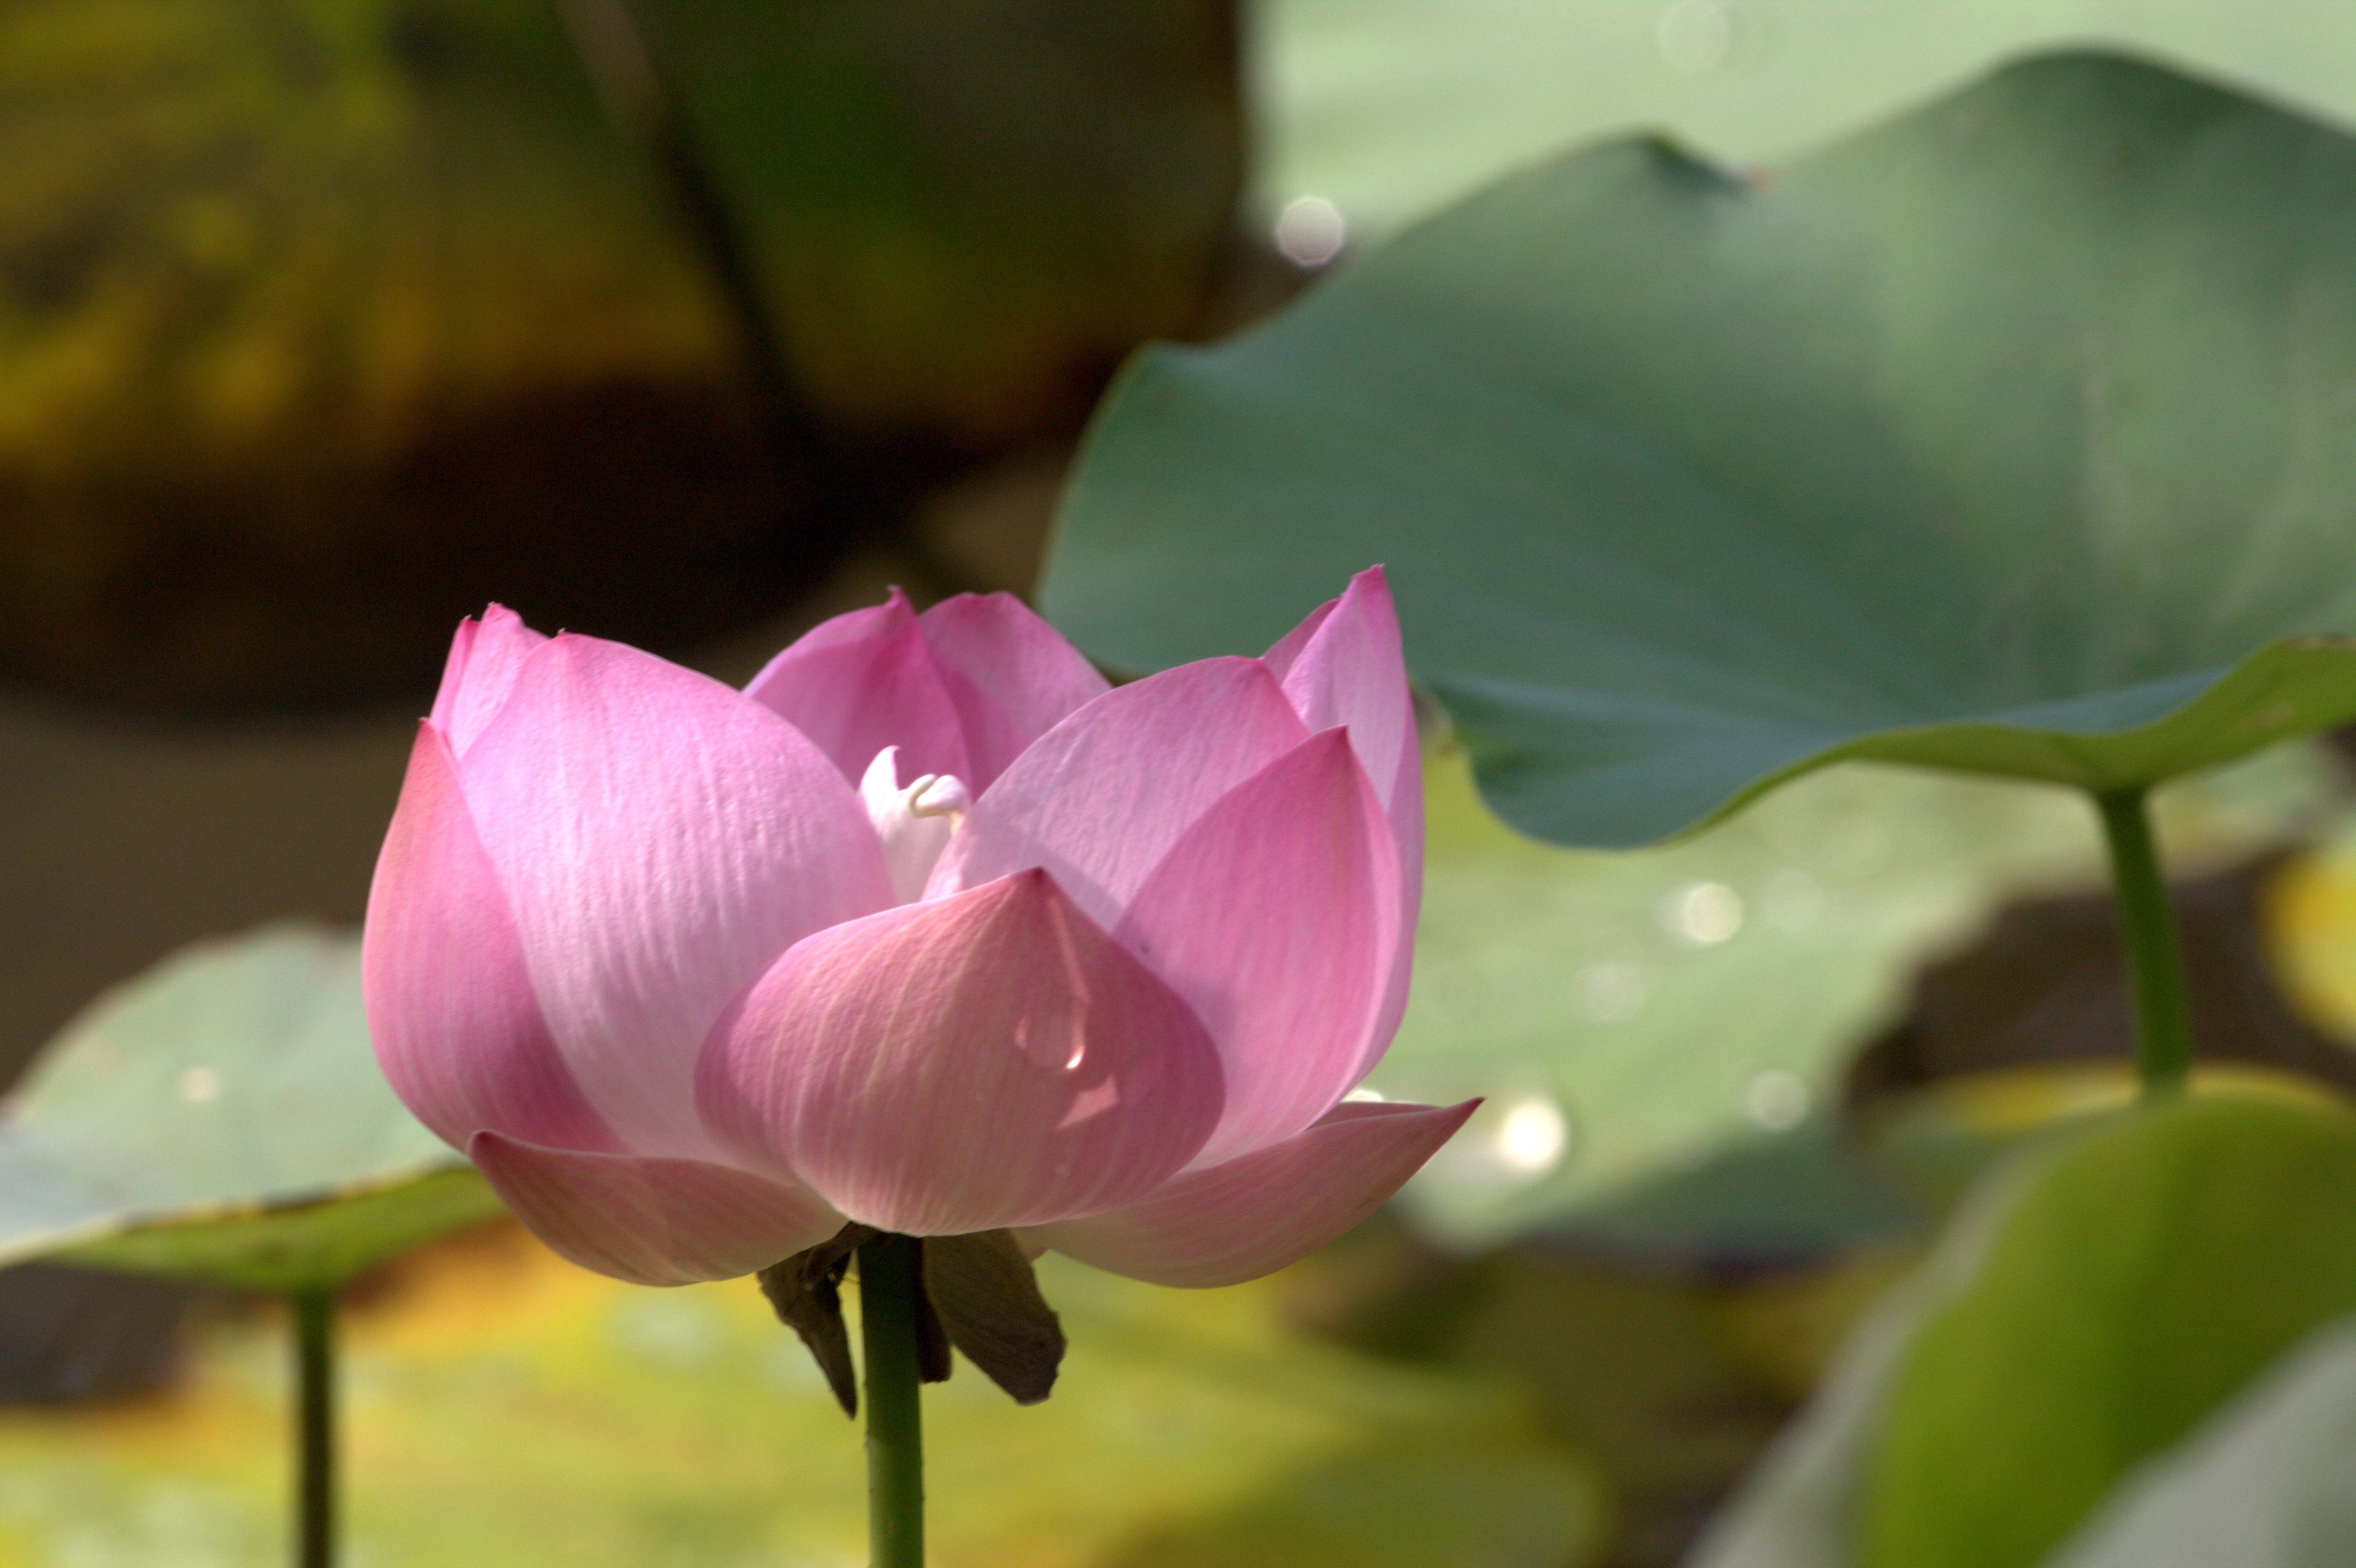
blossom, plant, flower, petal, bloom, pond, green, buddhism, botany, pink, sacred lotus, aquatic plant, flora, close up, peach, lotus, bud, lotus leaf, macro photography, flowering plant, flowers and plants, artistic conception, plant stem, land plant, lotus family, proteales